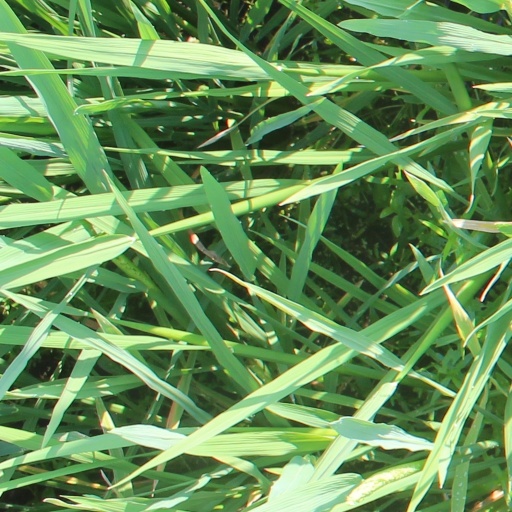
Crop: rice